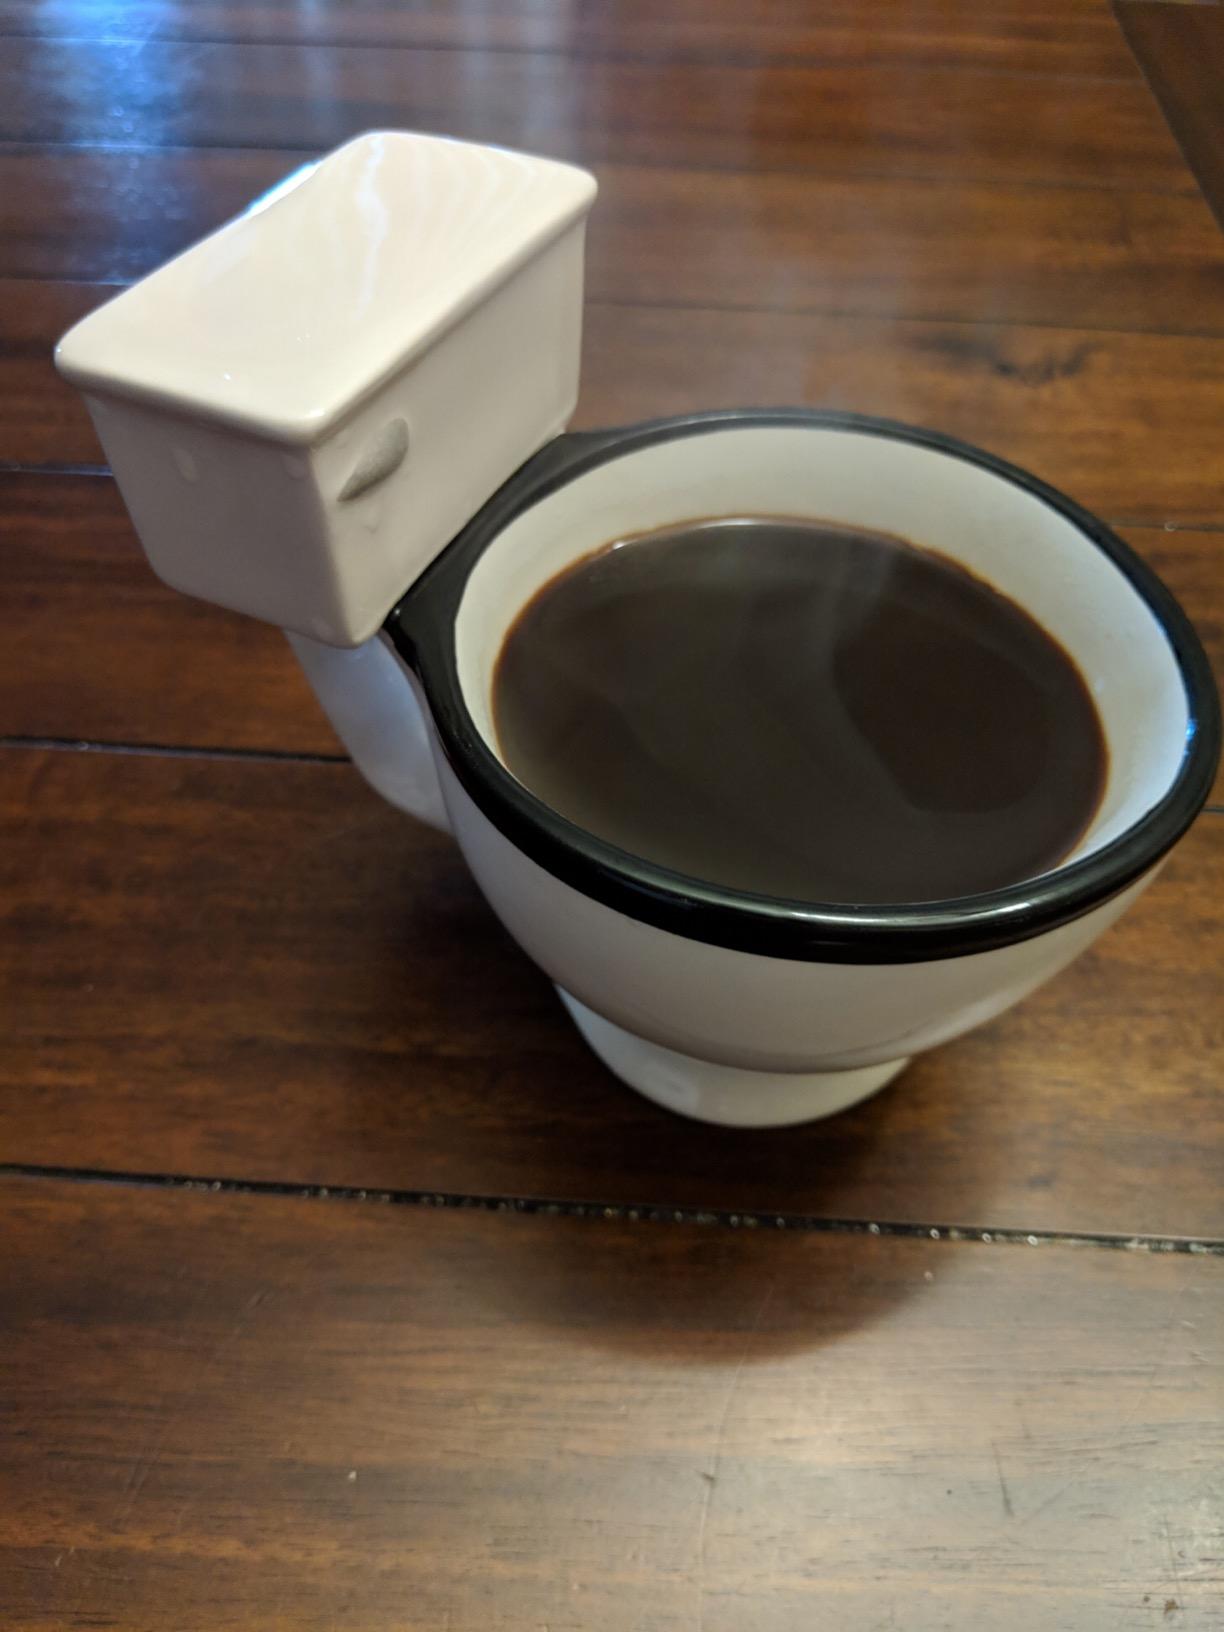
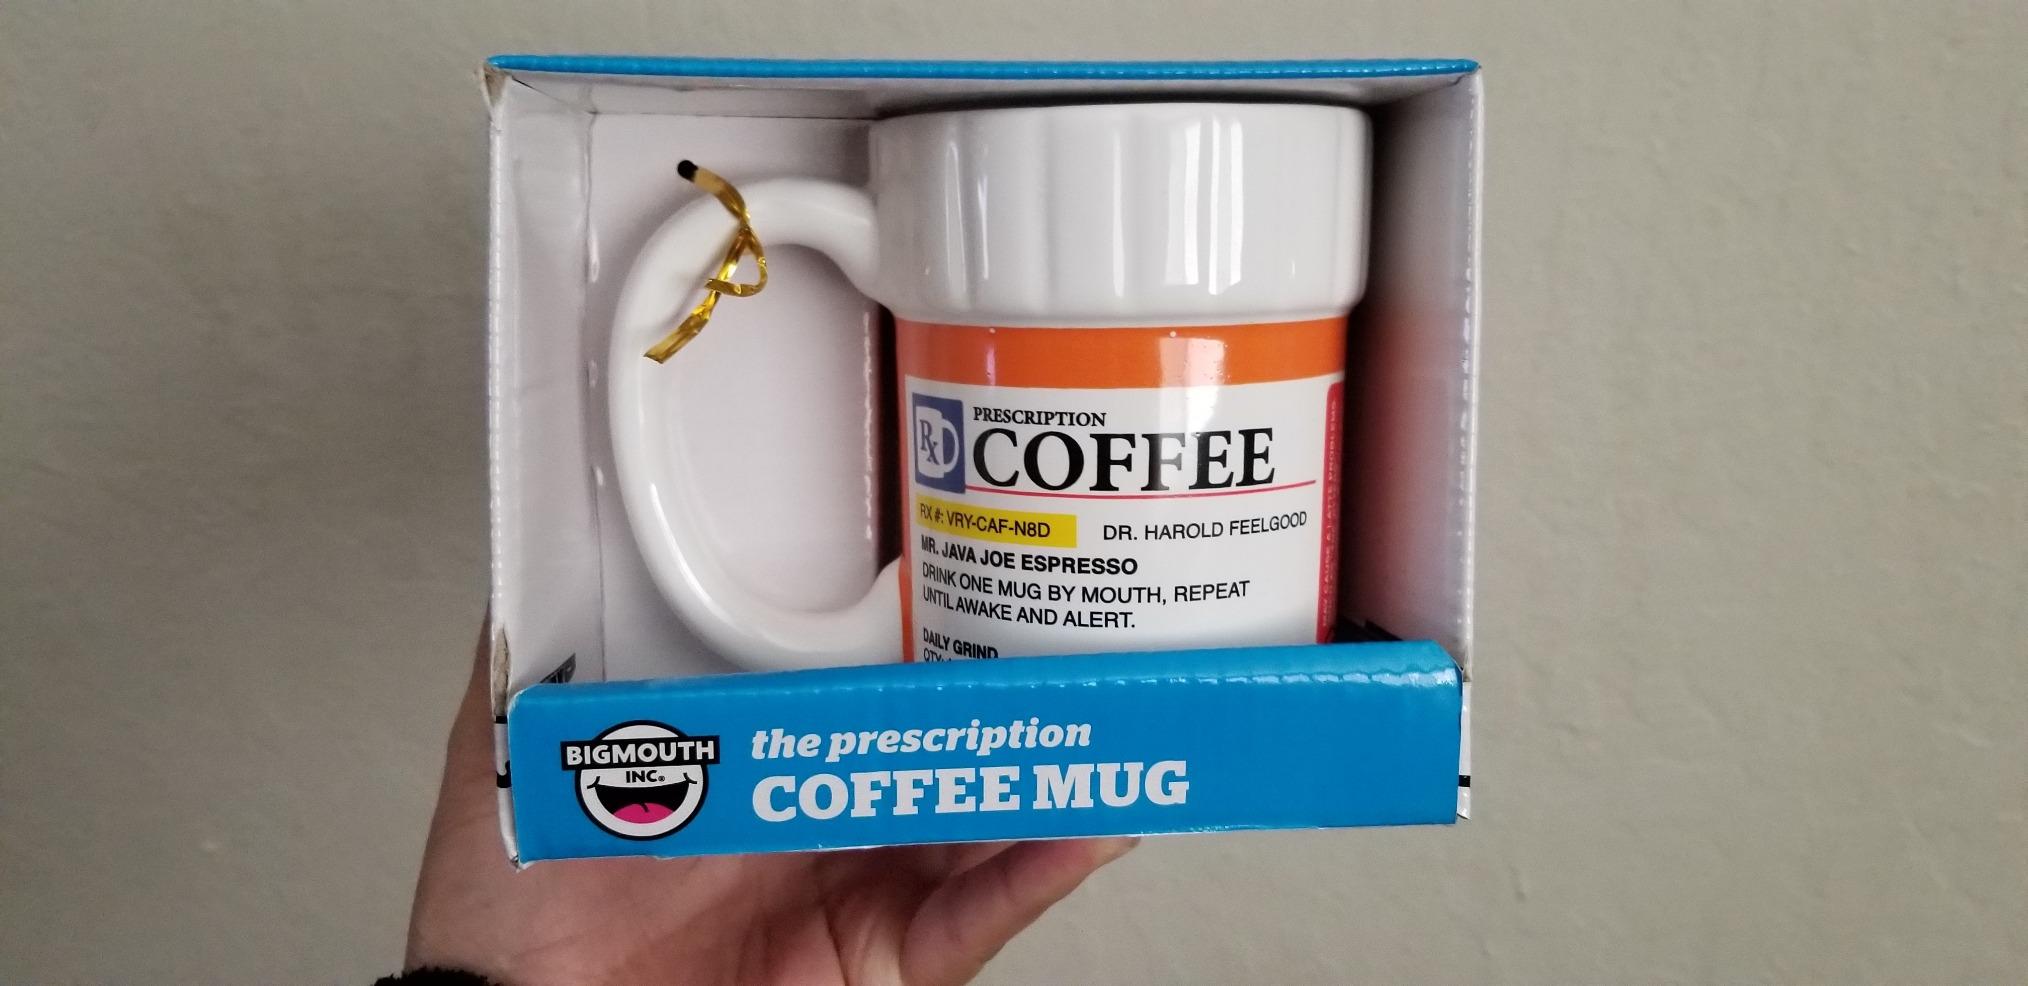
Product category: items_mug
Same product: no